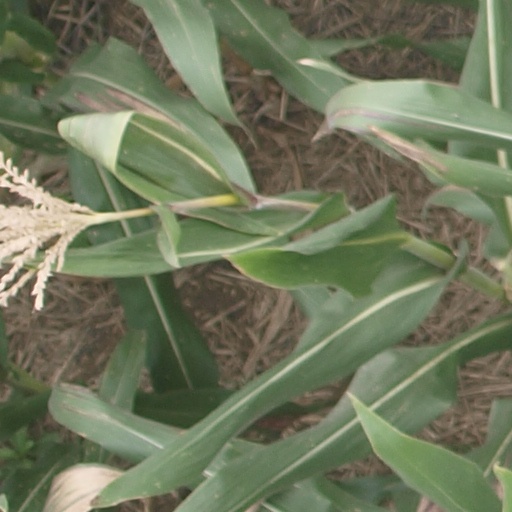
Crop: maize; corn